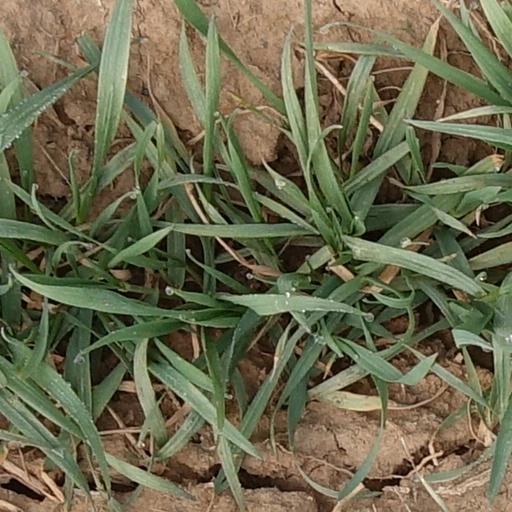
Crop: wheat